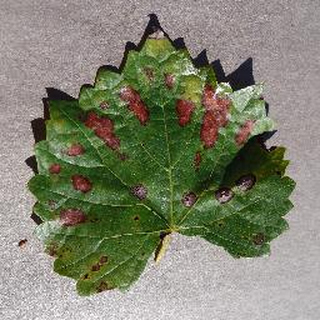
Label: grape_esca_black_measles